Geography of New York (state)

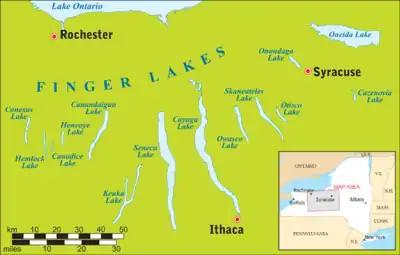
The Finger Lakes Region

The second subdivision comprises the Genesee River and its tributaries. The Genesee rises in the northern part of Pennsylvania and flows in a generally northerly direction to Lake Ontario. Its upper course is through a narrow valley bordered by steep, rocky hills. Upon the line of Wyoming and Livingston counties, it breaks through a mountain barrier in a deep gorge and forms the Portage Falls. Below this point the course of the river is through a valley wide and bordered by banks high. At Rochester it flows over the precipitous edges of the Niagara limestone, forming the Upper Genesee Falls; and below it flows over the edge of the Medina sandstone, forming the Lower Genesee Falls. The principal tributaries of this stream are Canaseraga, Honeoye, and Conesus creeks from the south, and Oatka and Black creeks from the west. Honeoye, Canadice, Hemlock, and Conesus lakes—four of the Finger Lakes—lie within the Genesee Basin.